Claude Johnson

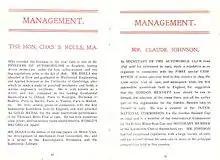

Johnson died on 12 April 1926 aged 61 at his house in London, 3 Adelphi Terrace House, Robert St, now NW1. Though suffering from a cold he had insisted on attending a niece's wedding and succumbed to pneumonia. Married twice, in 1891 and 1919, Johnson left a widow, Evelyn Maud who remarried and died in 1955, and two surviving children, a daughter from each marriage.